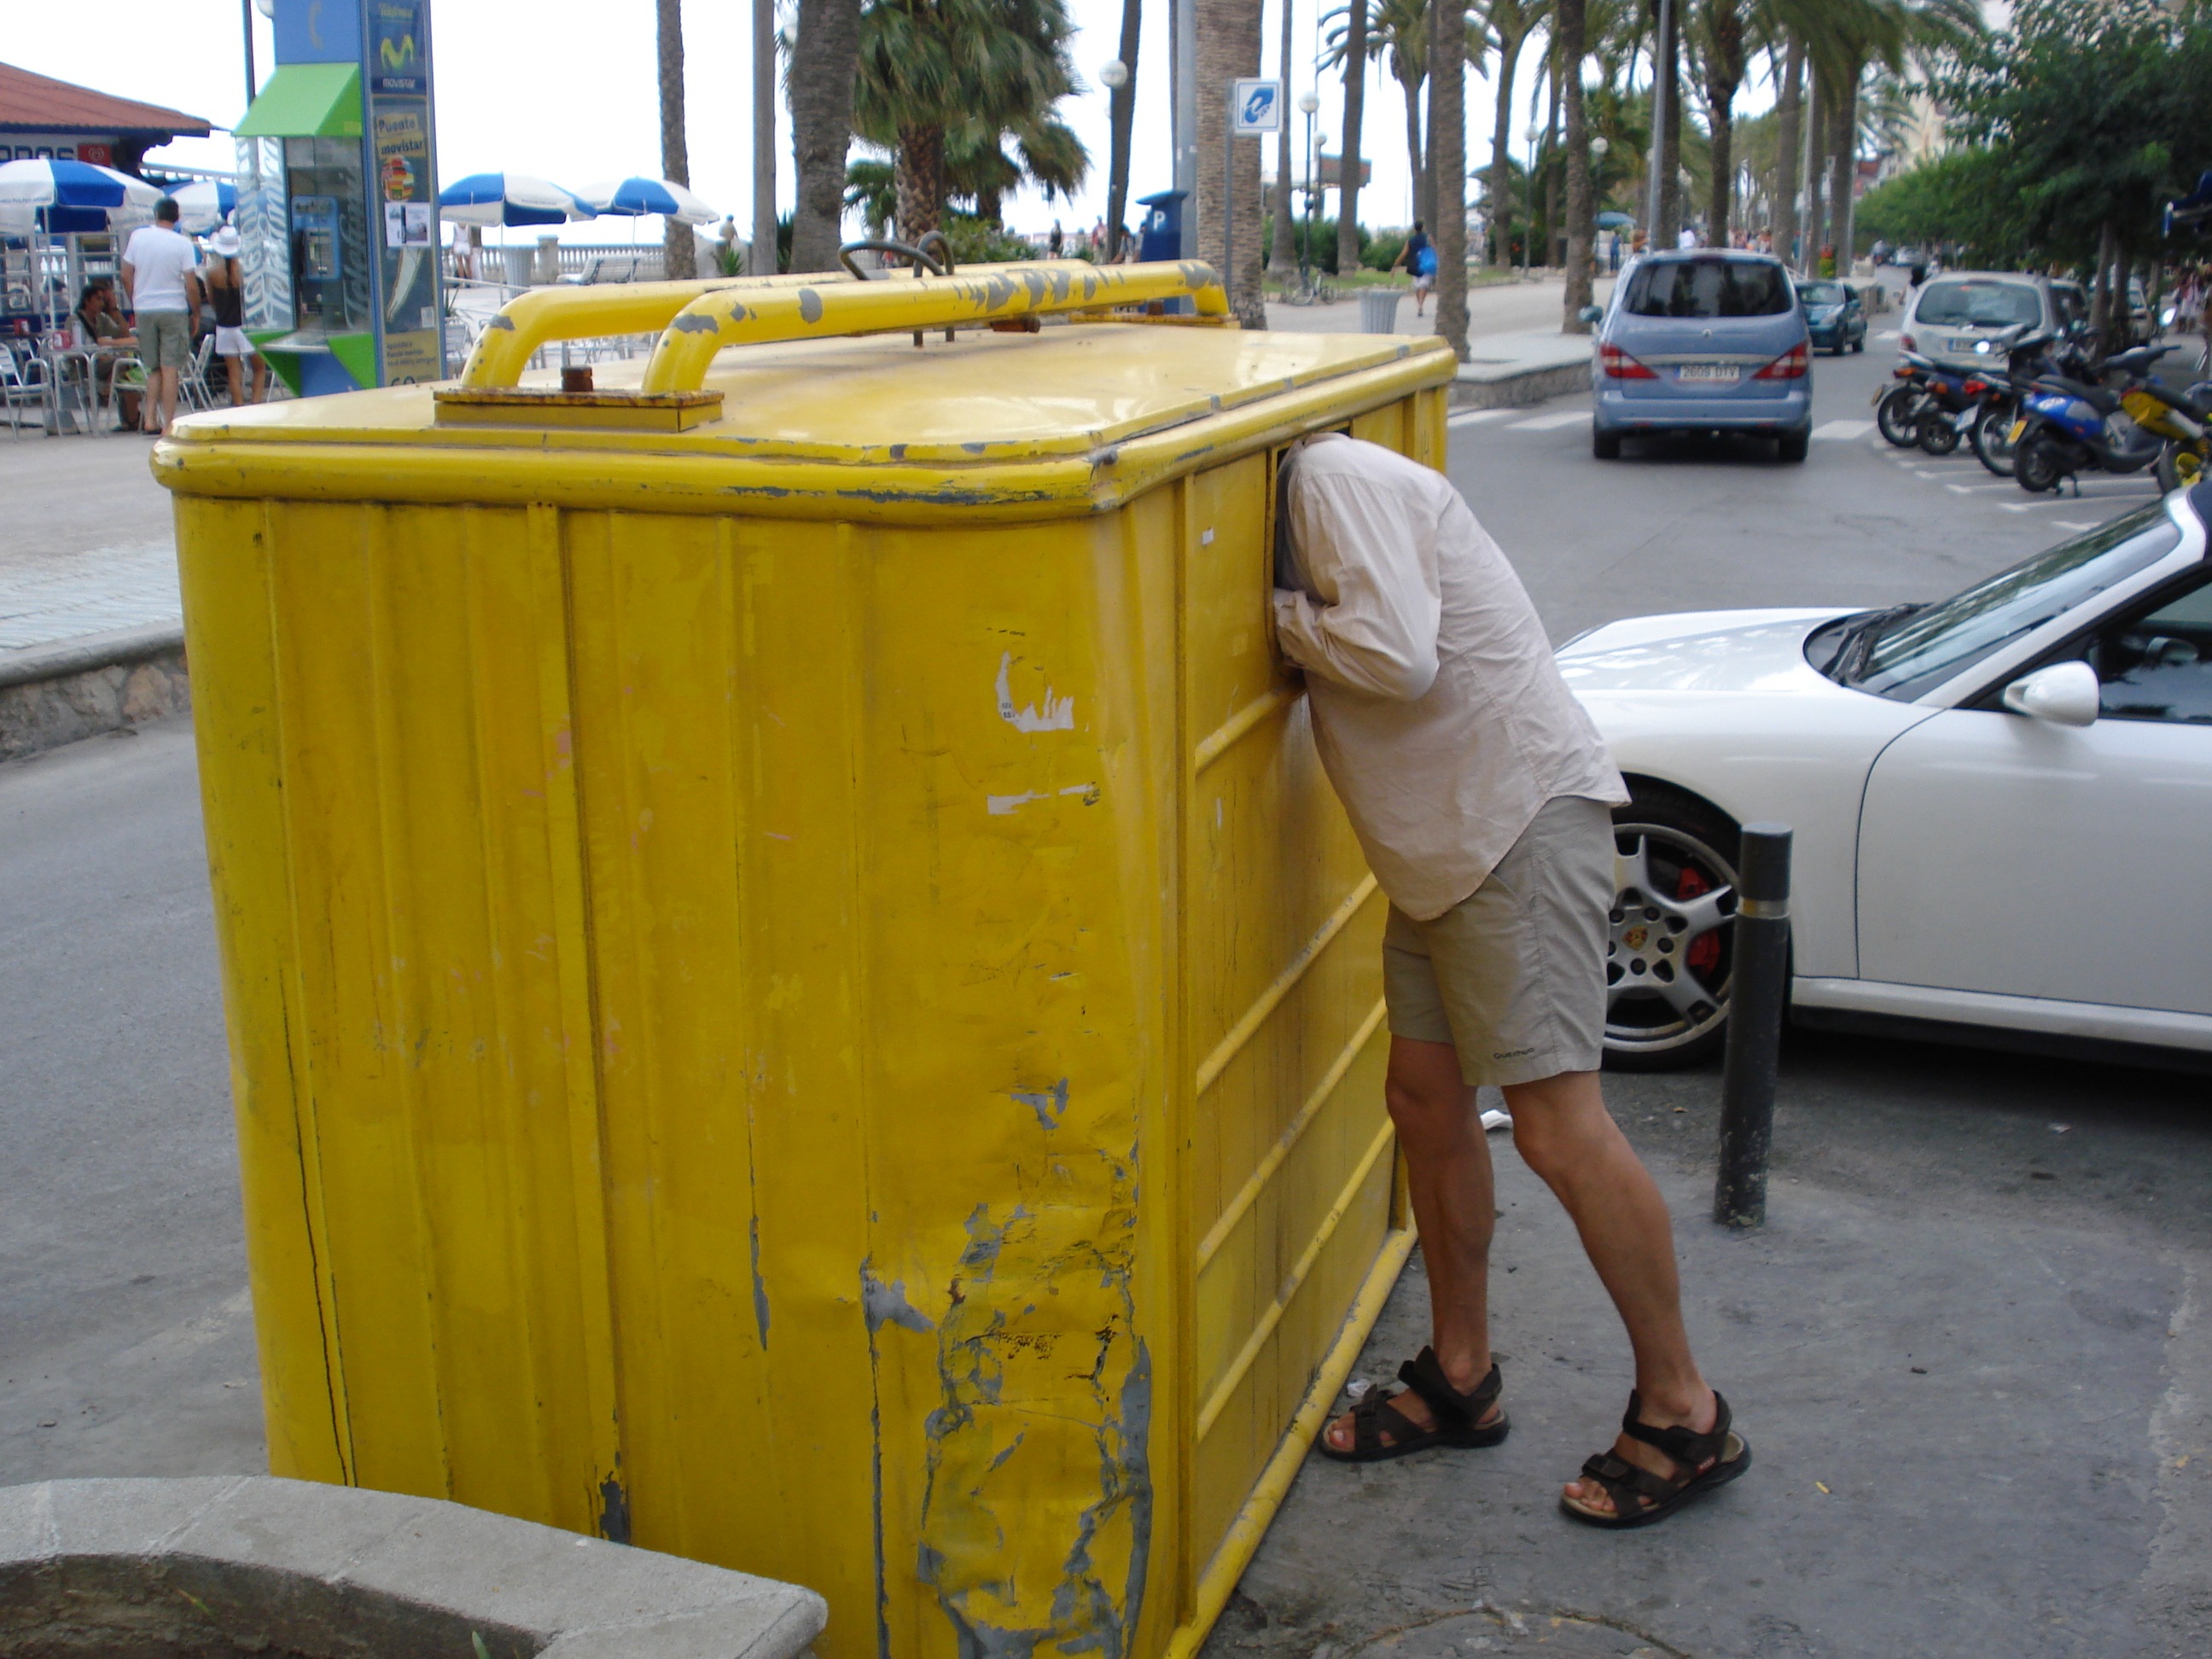
asphalt, vehicle, consumption, yellow, ecology, spain, container, litter, waste, trash, recycling, man made object